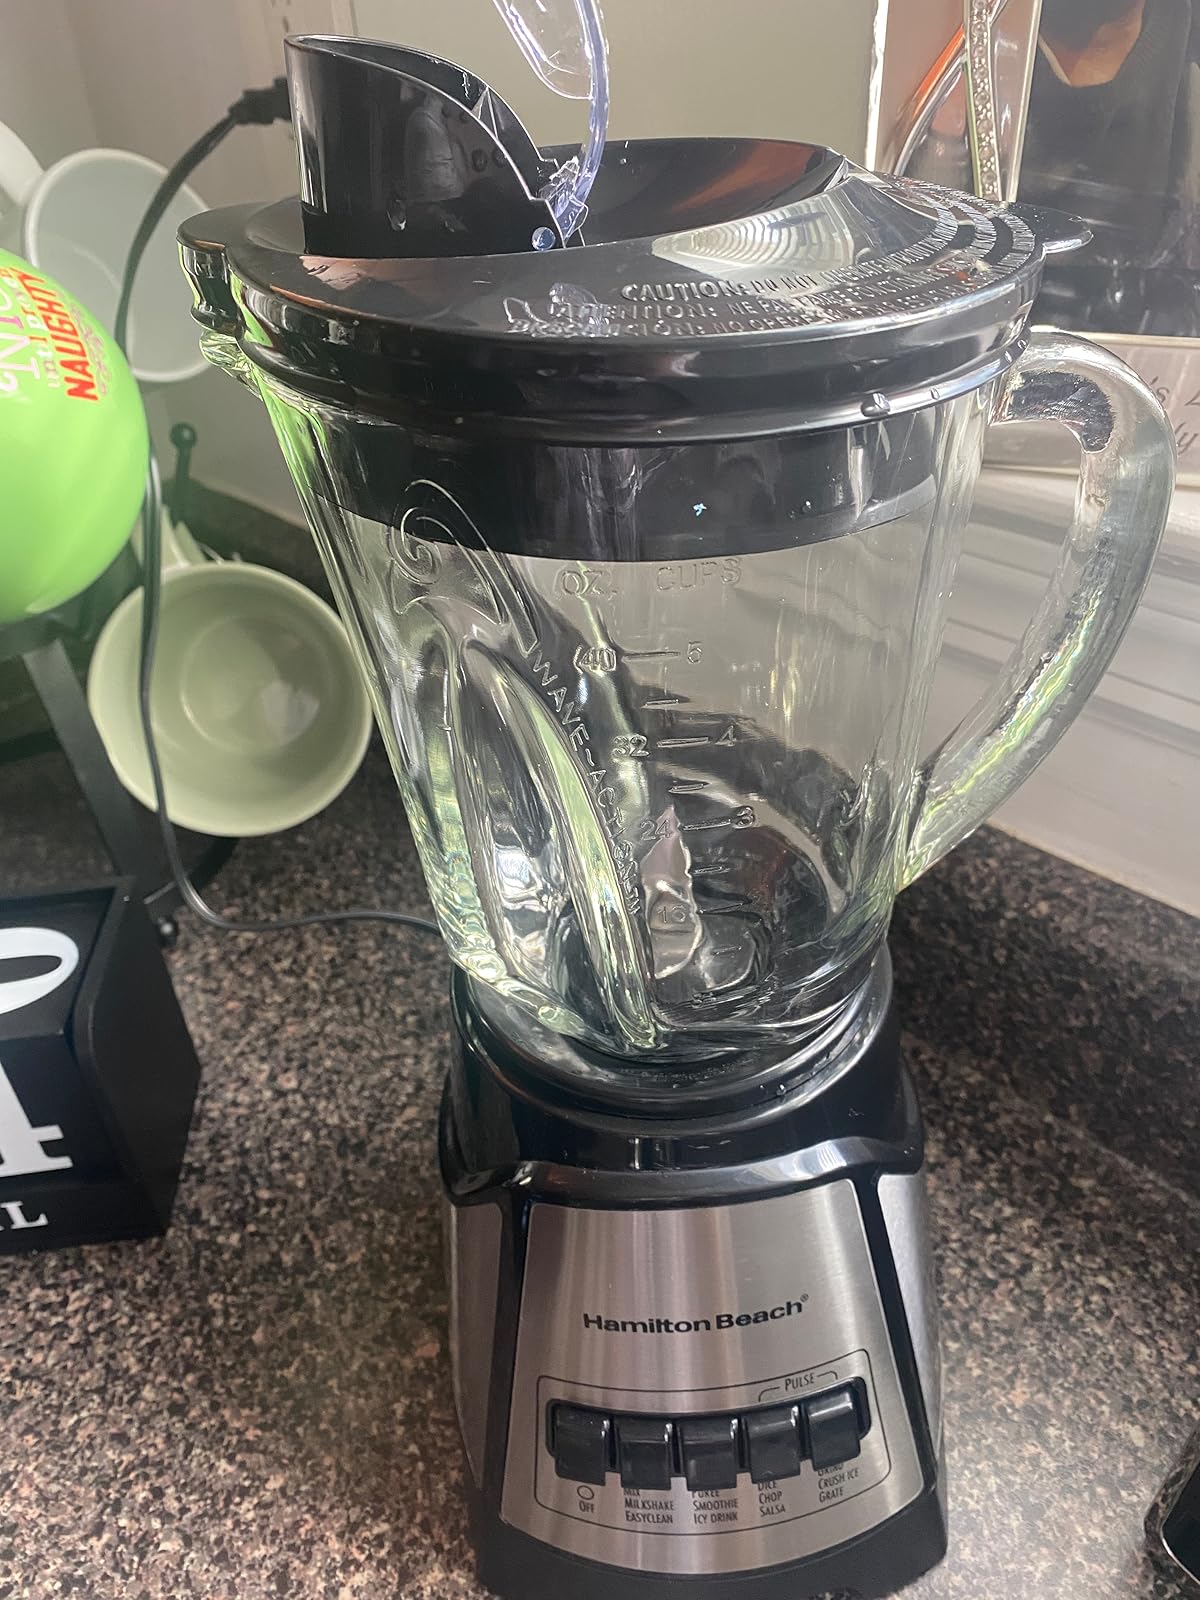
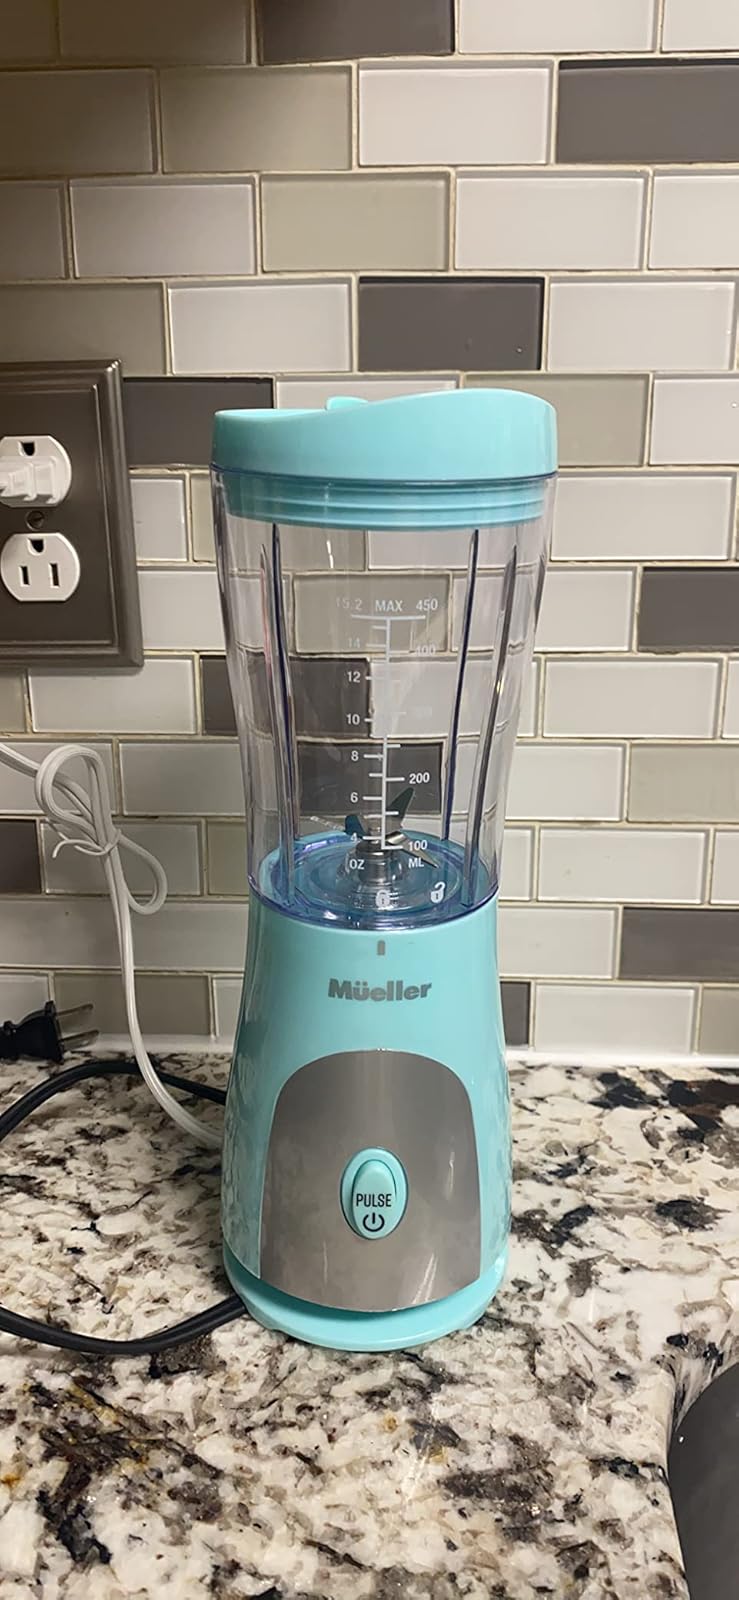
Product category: items_blender
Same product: no